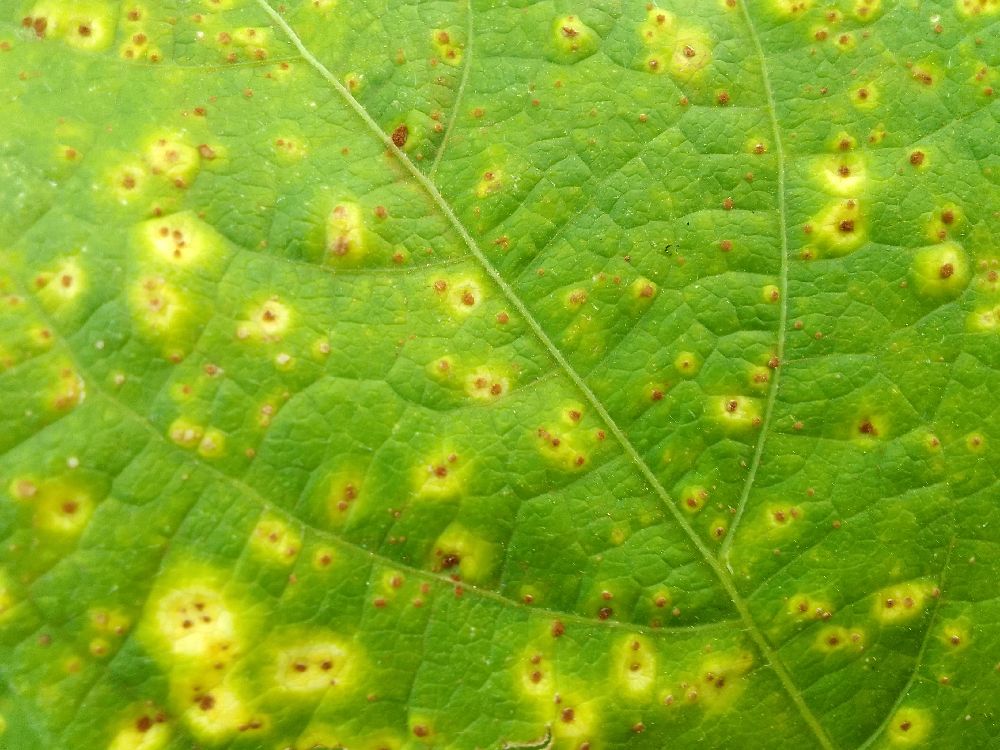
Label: rust